Schneider CA1

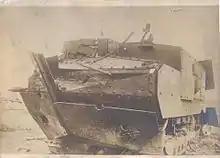
Damage to the outer armour plates of this Schneider shows the armour of the hull behind

The vehicles were delivered by the factory painted in the standard grey colour used by the Artillery Arm and other branches of the army often called "artillery grey". It was a rather light pearl grey shade. At first, by the "Section Camouflage" in the field a specially designed complex striped flame pattern was added consisting of narrow vertical red brown, dark green and yellow ochre patches, delineated in black. This was intended to break the contours of the vehicles. To some observers, it made them seem strikingly colourful. The original grey paint was perhaps only partly covered, including it in the ensemble; an alternative interpretation of the lightest patches seen in black-and-white photographs is that it represents a light green hue. Later, when the appliqué armour was added a much simpler scheme was used where the same hues were shown in large irregular areas, again demarcated in black. In the first combat actions, it became clear that German machine gunners concentrated their fire on the vision slits. To confuse them, in the summer of 1917 a cross-hatched scheme of narrow vertical and horizontal dark grey stripes was applied on top of the original patches. The stripes continued over the side machine gun ball mounts but a round area remained untouched to suggest a false position. The individual Schneider CA tanks had serial numbers ranging from 61001 to 61399. The first tactical markings consisted of simple numbers, to distinguish the individual tanks within a training unit. Early 1917 the combat units used small inconspicuous playing-card symbols, each symbol indicating one of four batteries within a "groupe". These were sprayed in white on the tank side, often combined with an individual tank number, depending on the style each "groupe" preferred. The tank number could also be indicated on the tank spur, by horizontal stripes.